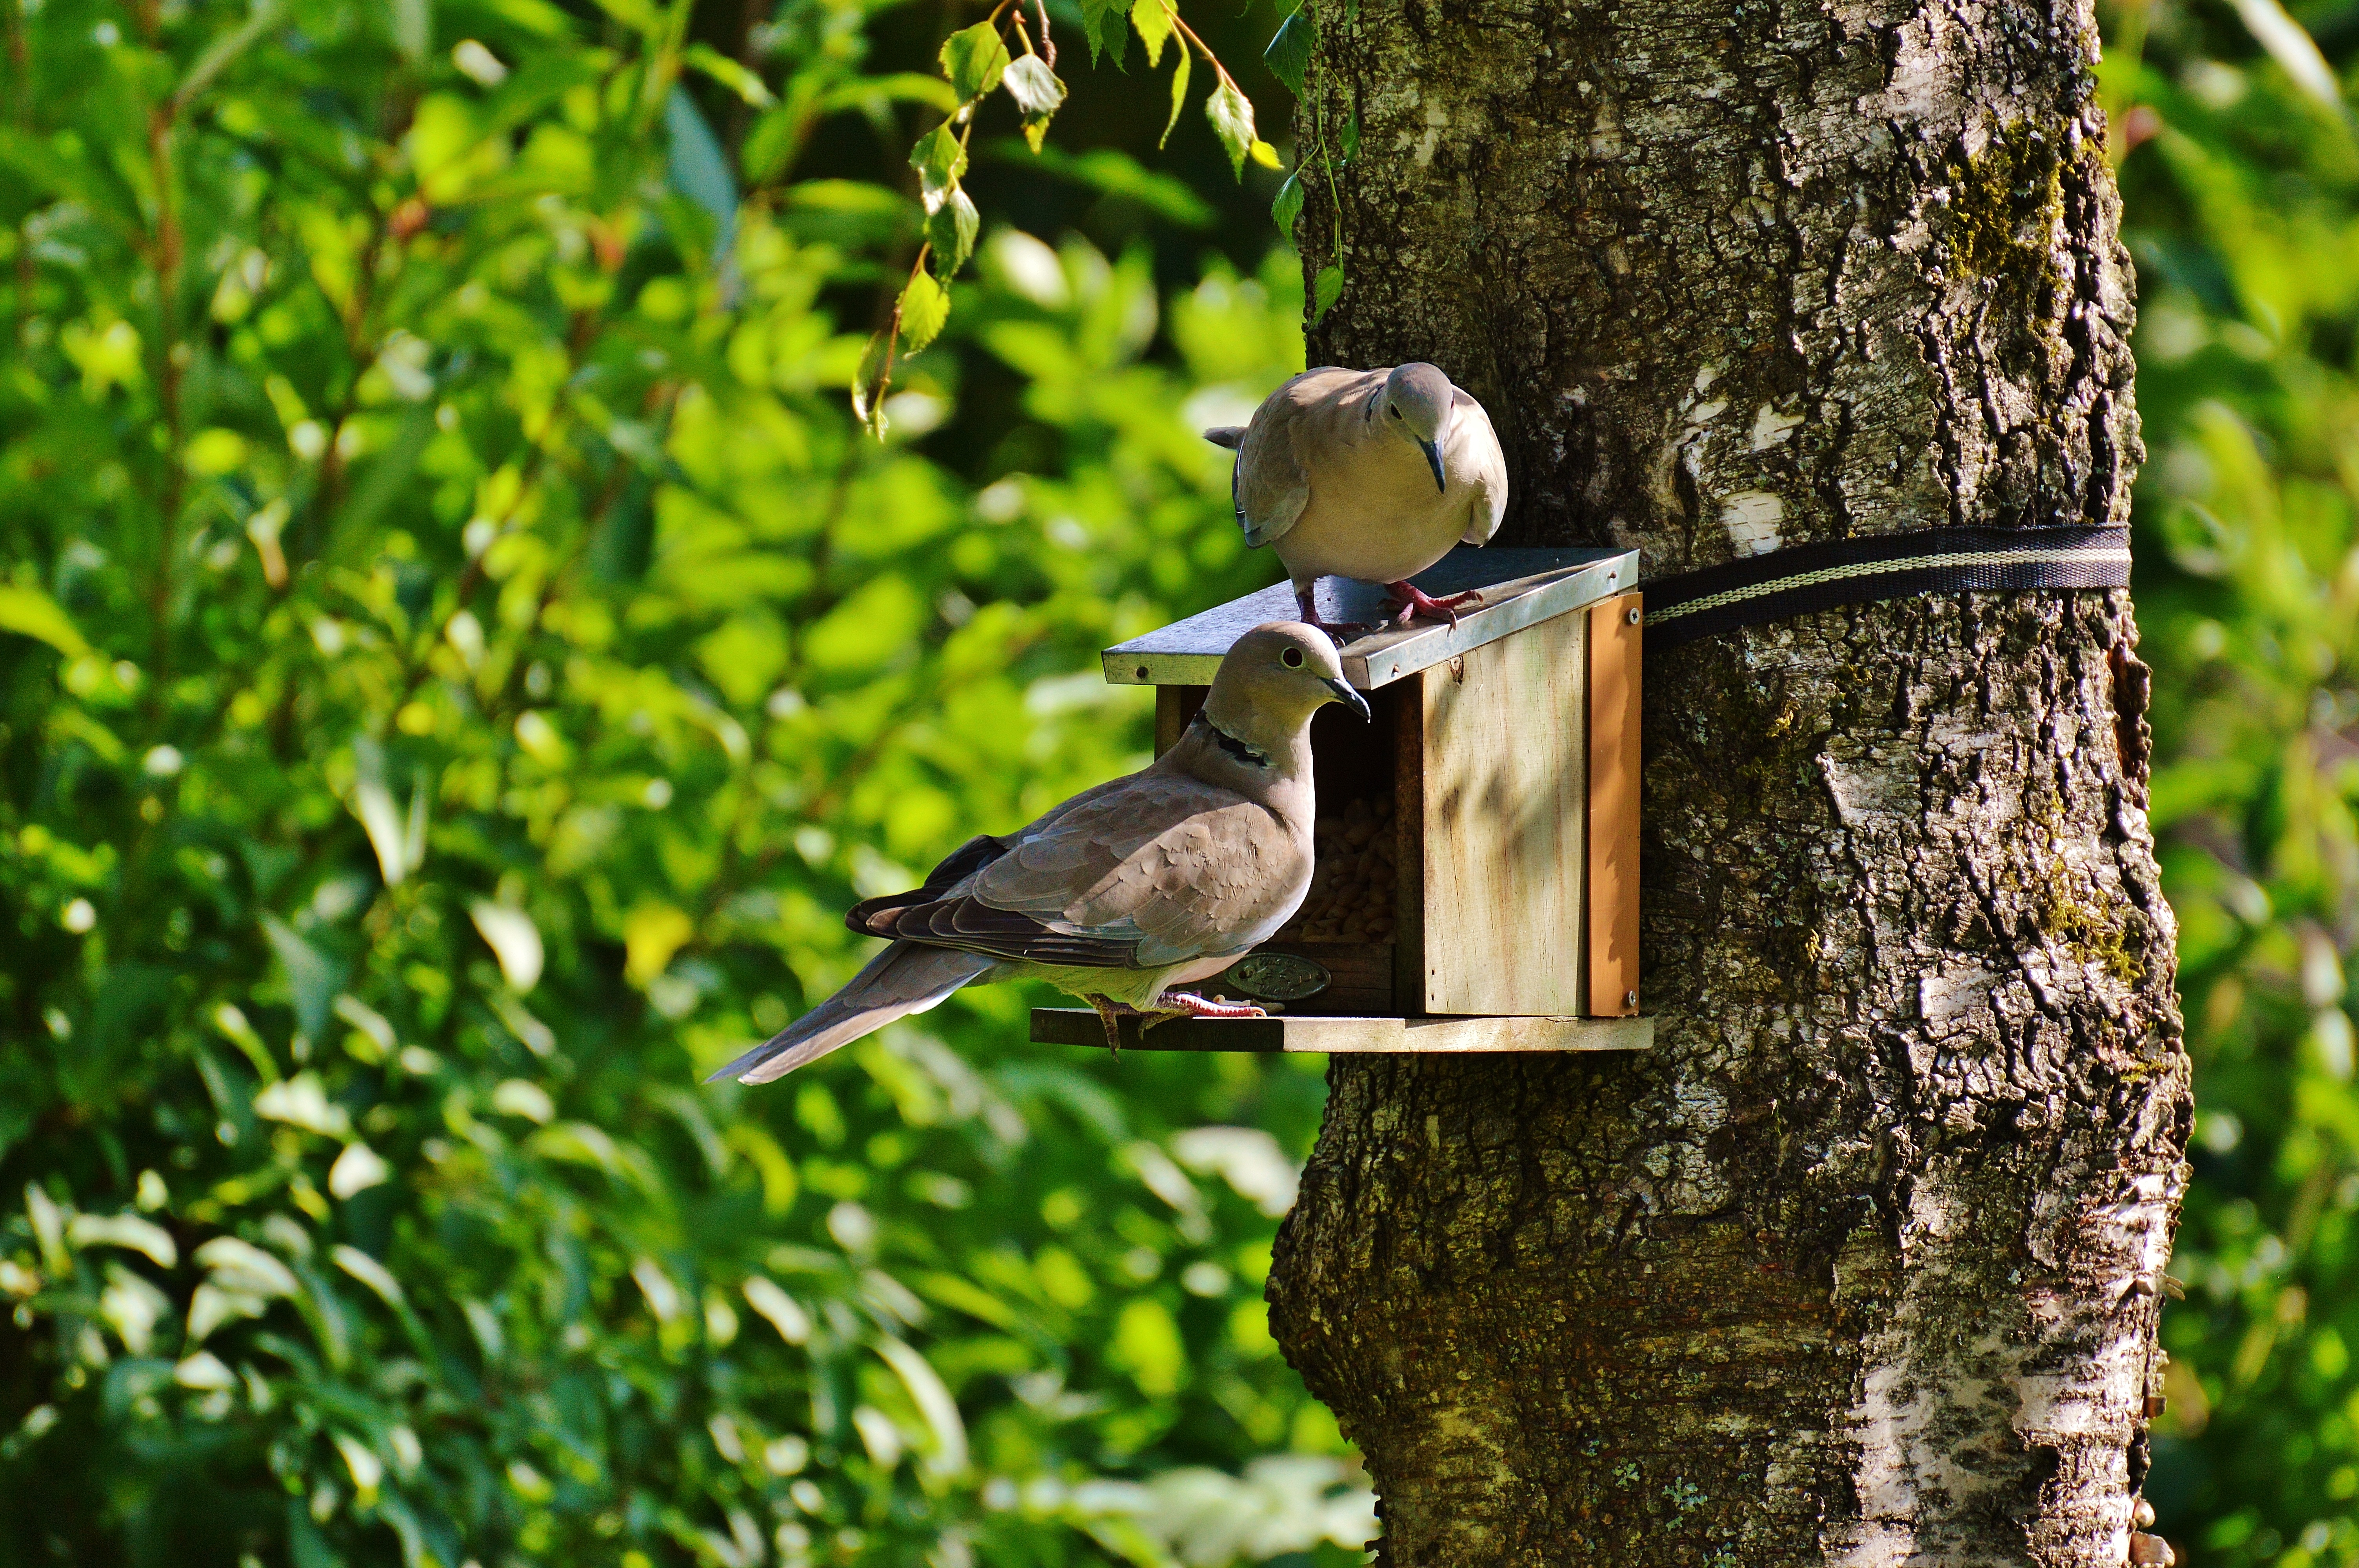
nature, branch, bird, wing, animal, fly, wildlife, food, green, garden, eat, feather, fauna, plumage, birds, feeding, pigeons, vertebrate, aviary, collared, city pigeons, perching bird